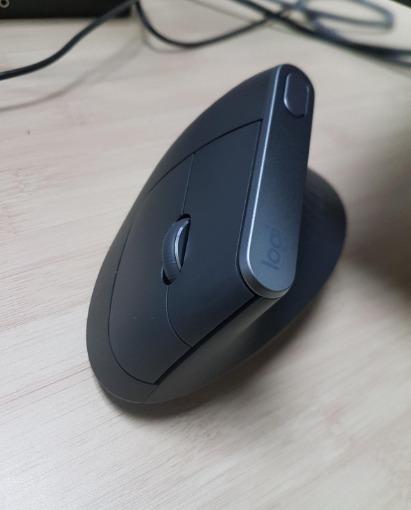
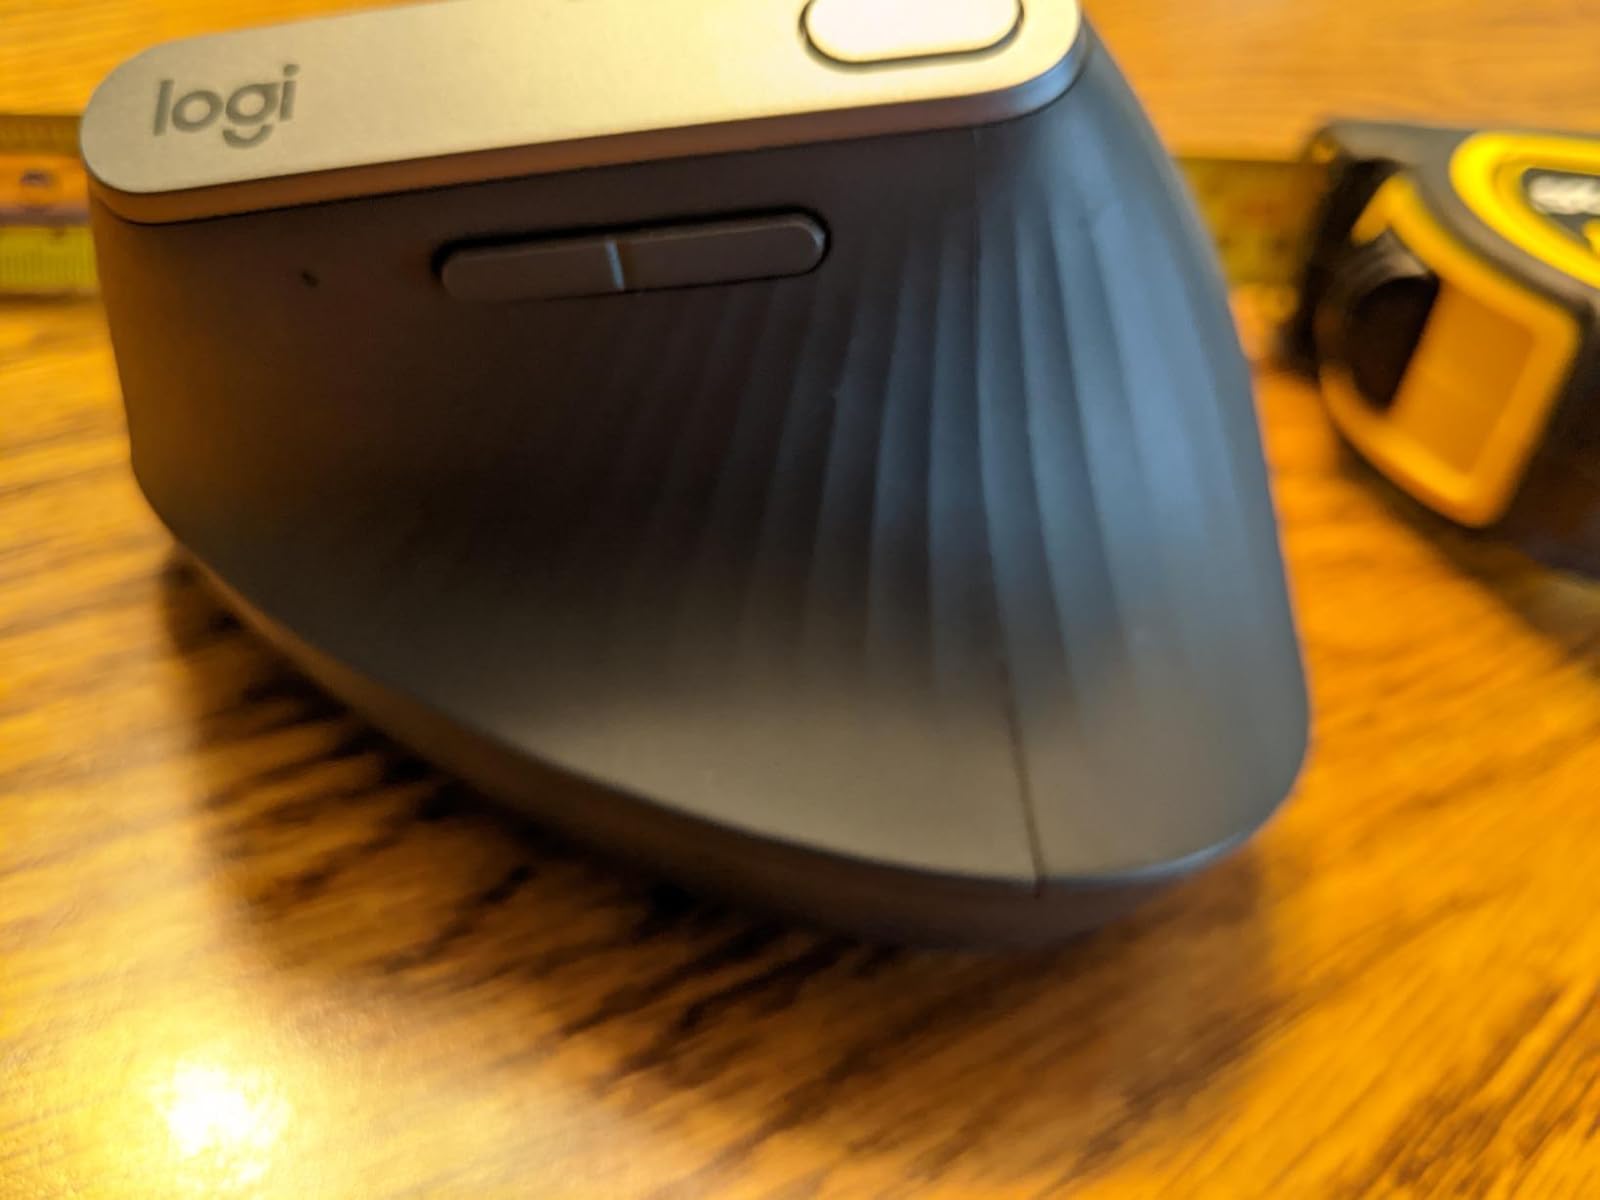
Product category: mouse
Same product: yes